Super Mario Spikers

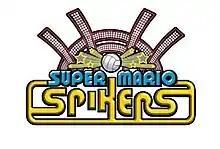

Super Mario Spikers was a cancelled video game developed by Next Level Games, planned for release on the Wii video game console. The game was worked on in 2006 and 2007, but never formally announced as a title in development until a prototype was leaked in 2014.